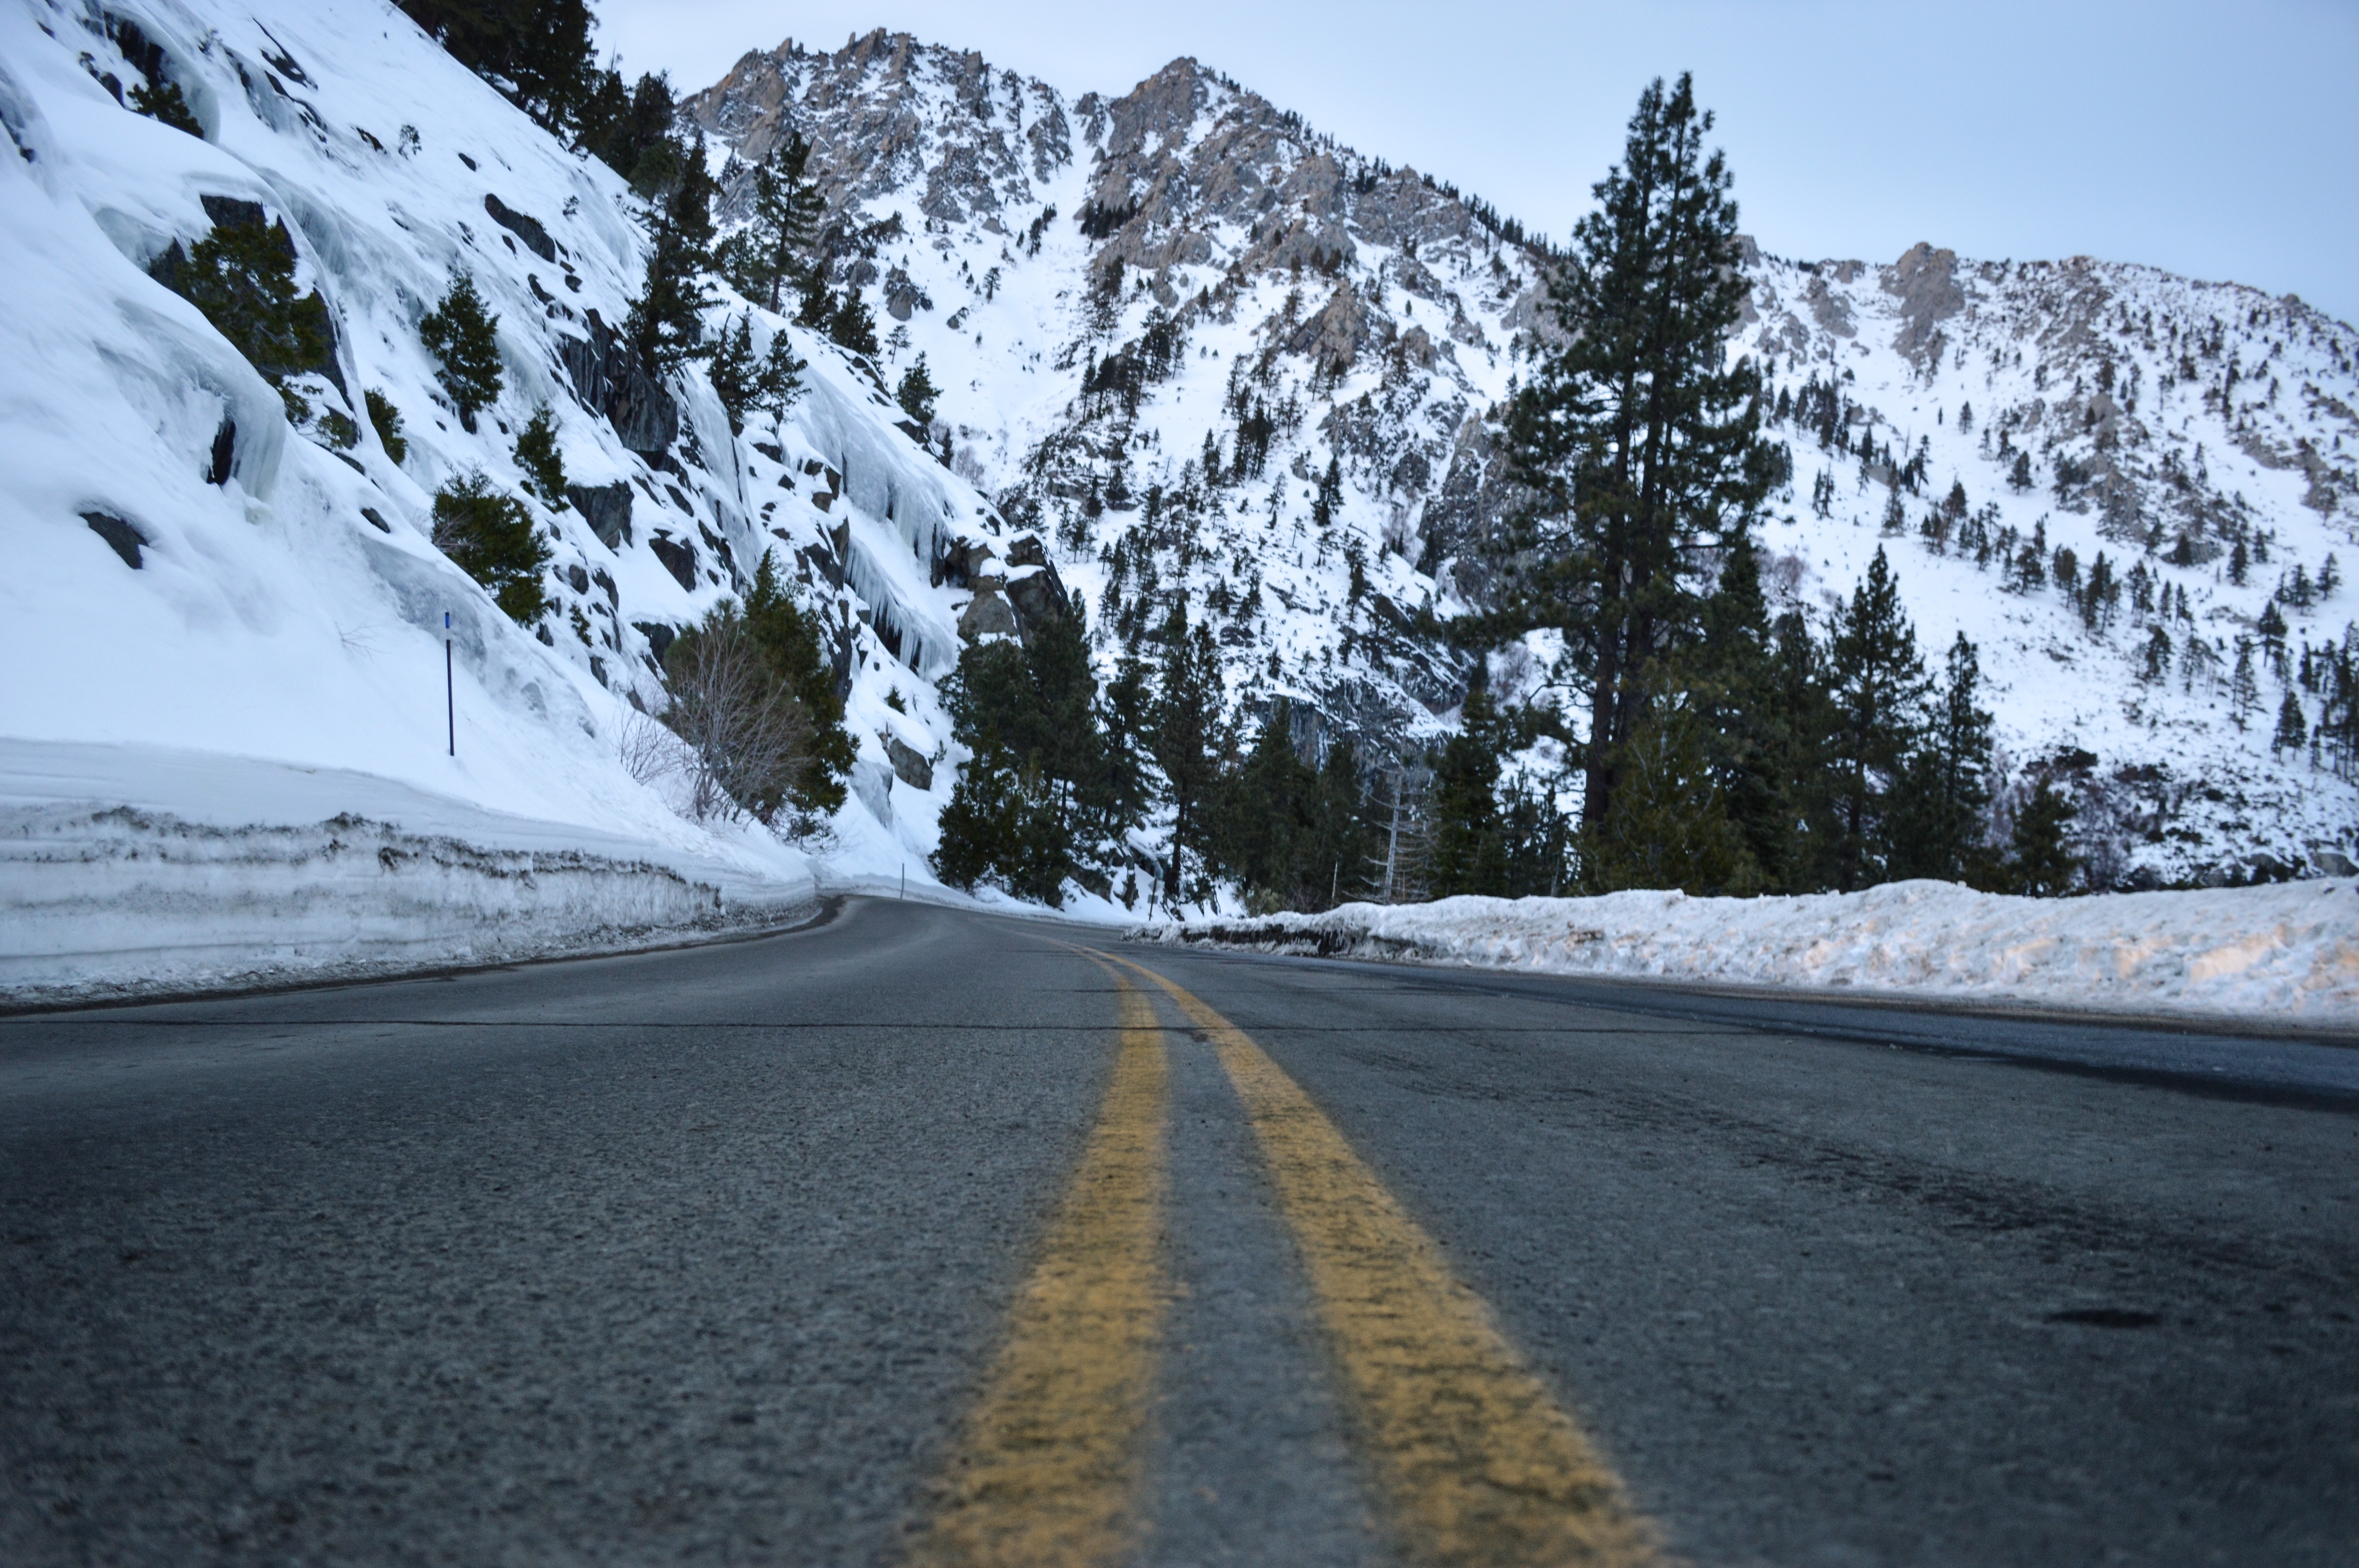
mountain, snow, winter, road, mountain range, weather, season, ridge, alps, infrastructure, mountain pass, mountainous landforms